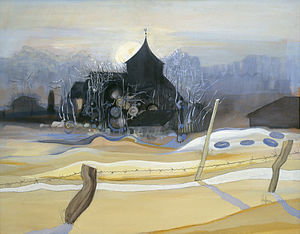
Holger Hattesen
Oeversee (1982)
Holger Hattesen var en sydslesvigsk kunstner, født 3. juli 1937 i Flensborg, død 3. oktober 1993 i Flensborg.